Harderbahn

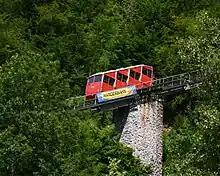
One of the 1966 built cars on the viaduct passing the alpine wildlife park (2007)

In 1890 Dr. Fritz Michel gained a concession to build an "electrical cable railway" on the Harder, to the north of the city of Interlaken, however financial backing for such a project was difficult to obtain and it was not until November 1905 that construction started and was to last for three years. In order not to disfigure the landscape the track was laid in a quadrant rather than a straight line, the usual format for such railways.